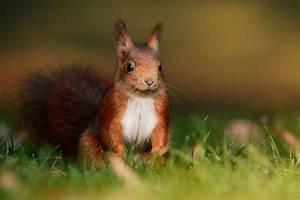
squirrel